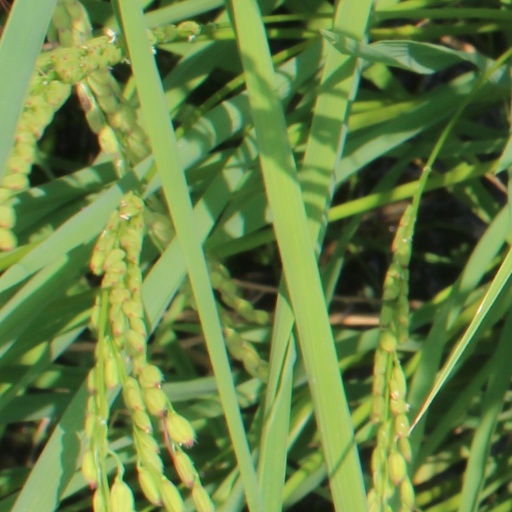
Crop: rice